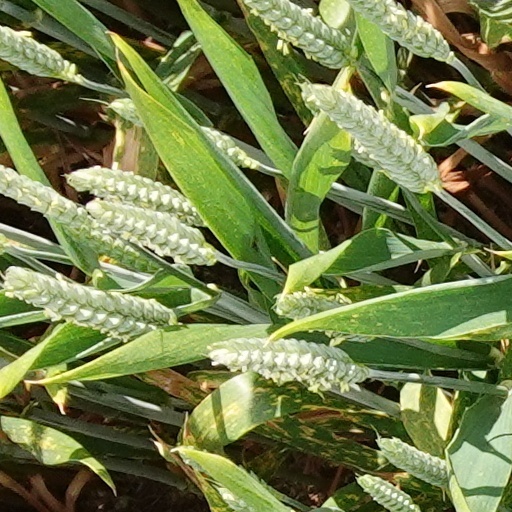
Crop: wheat